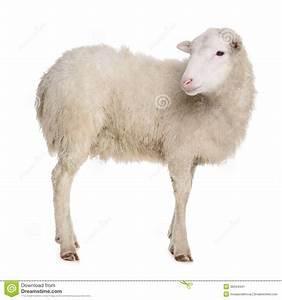
sheep